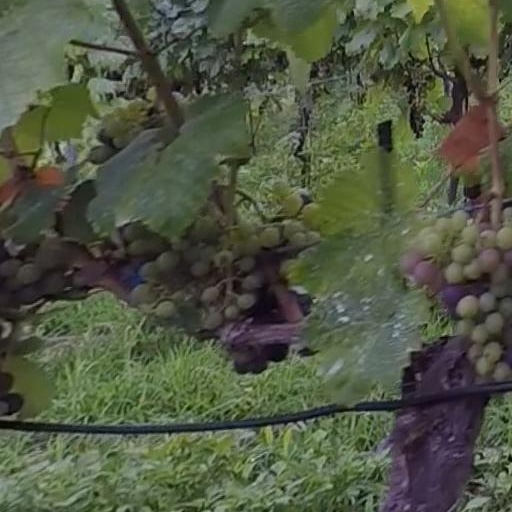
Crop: grape